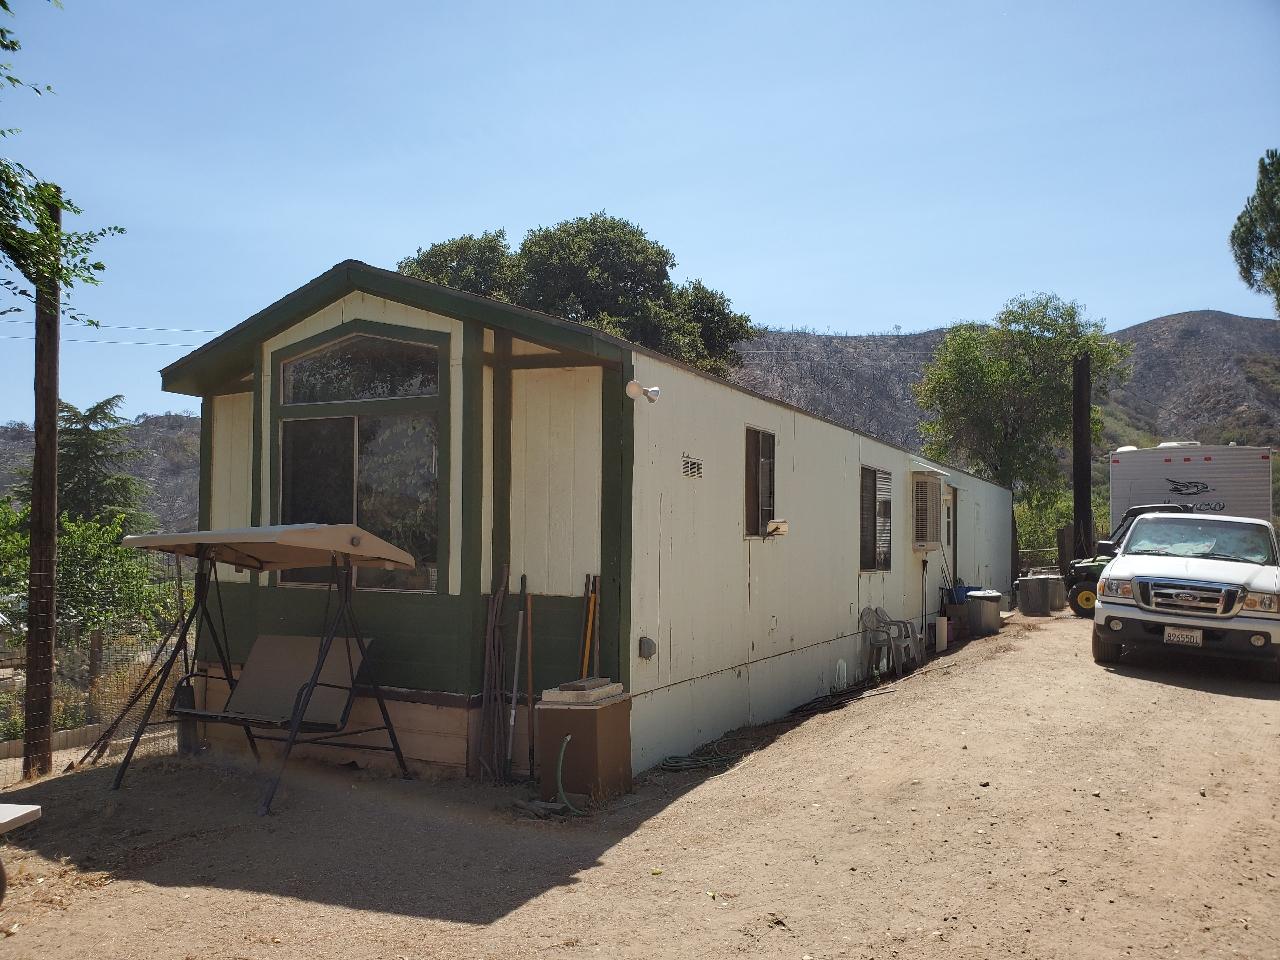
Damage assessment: no_damage